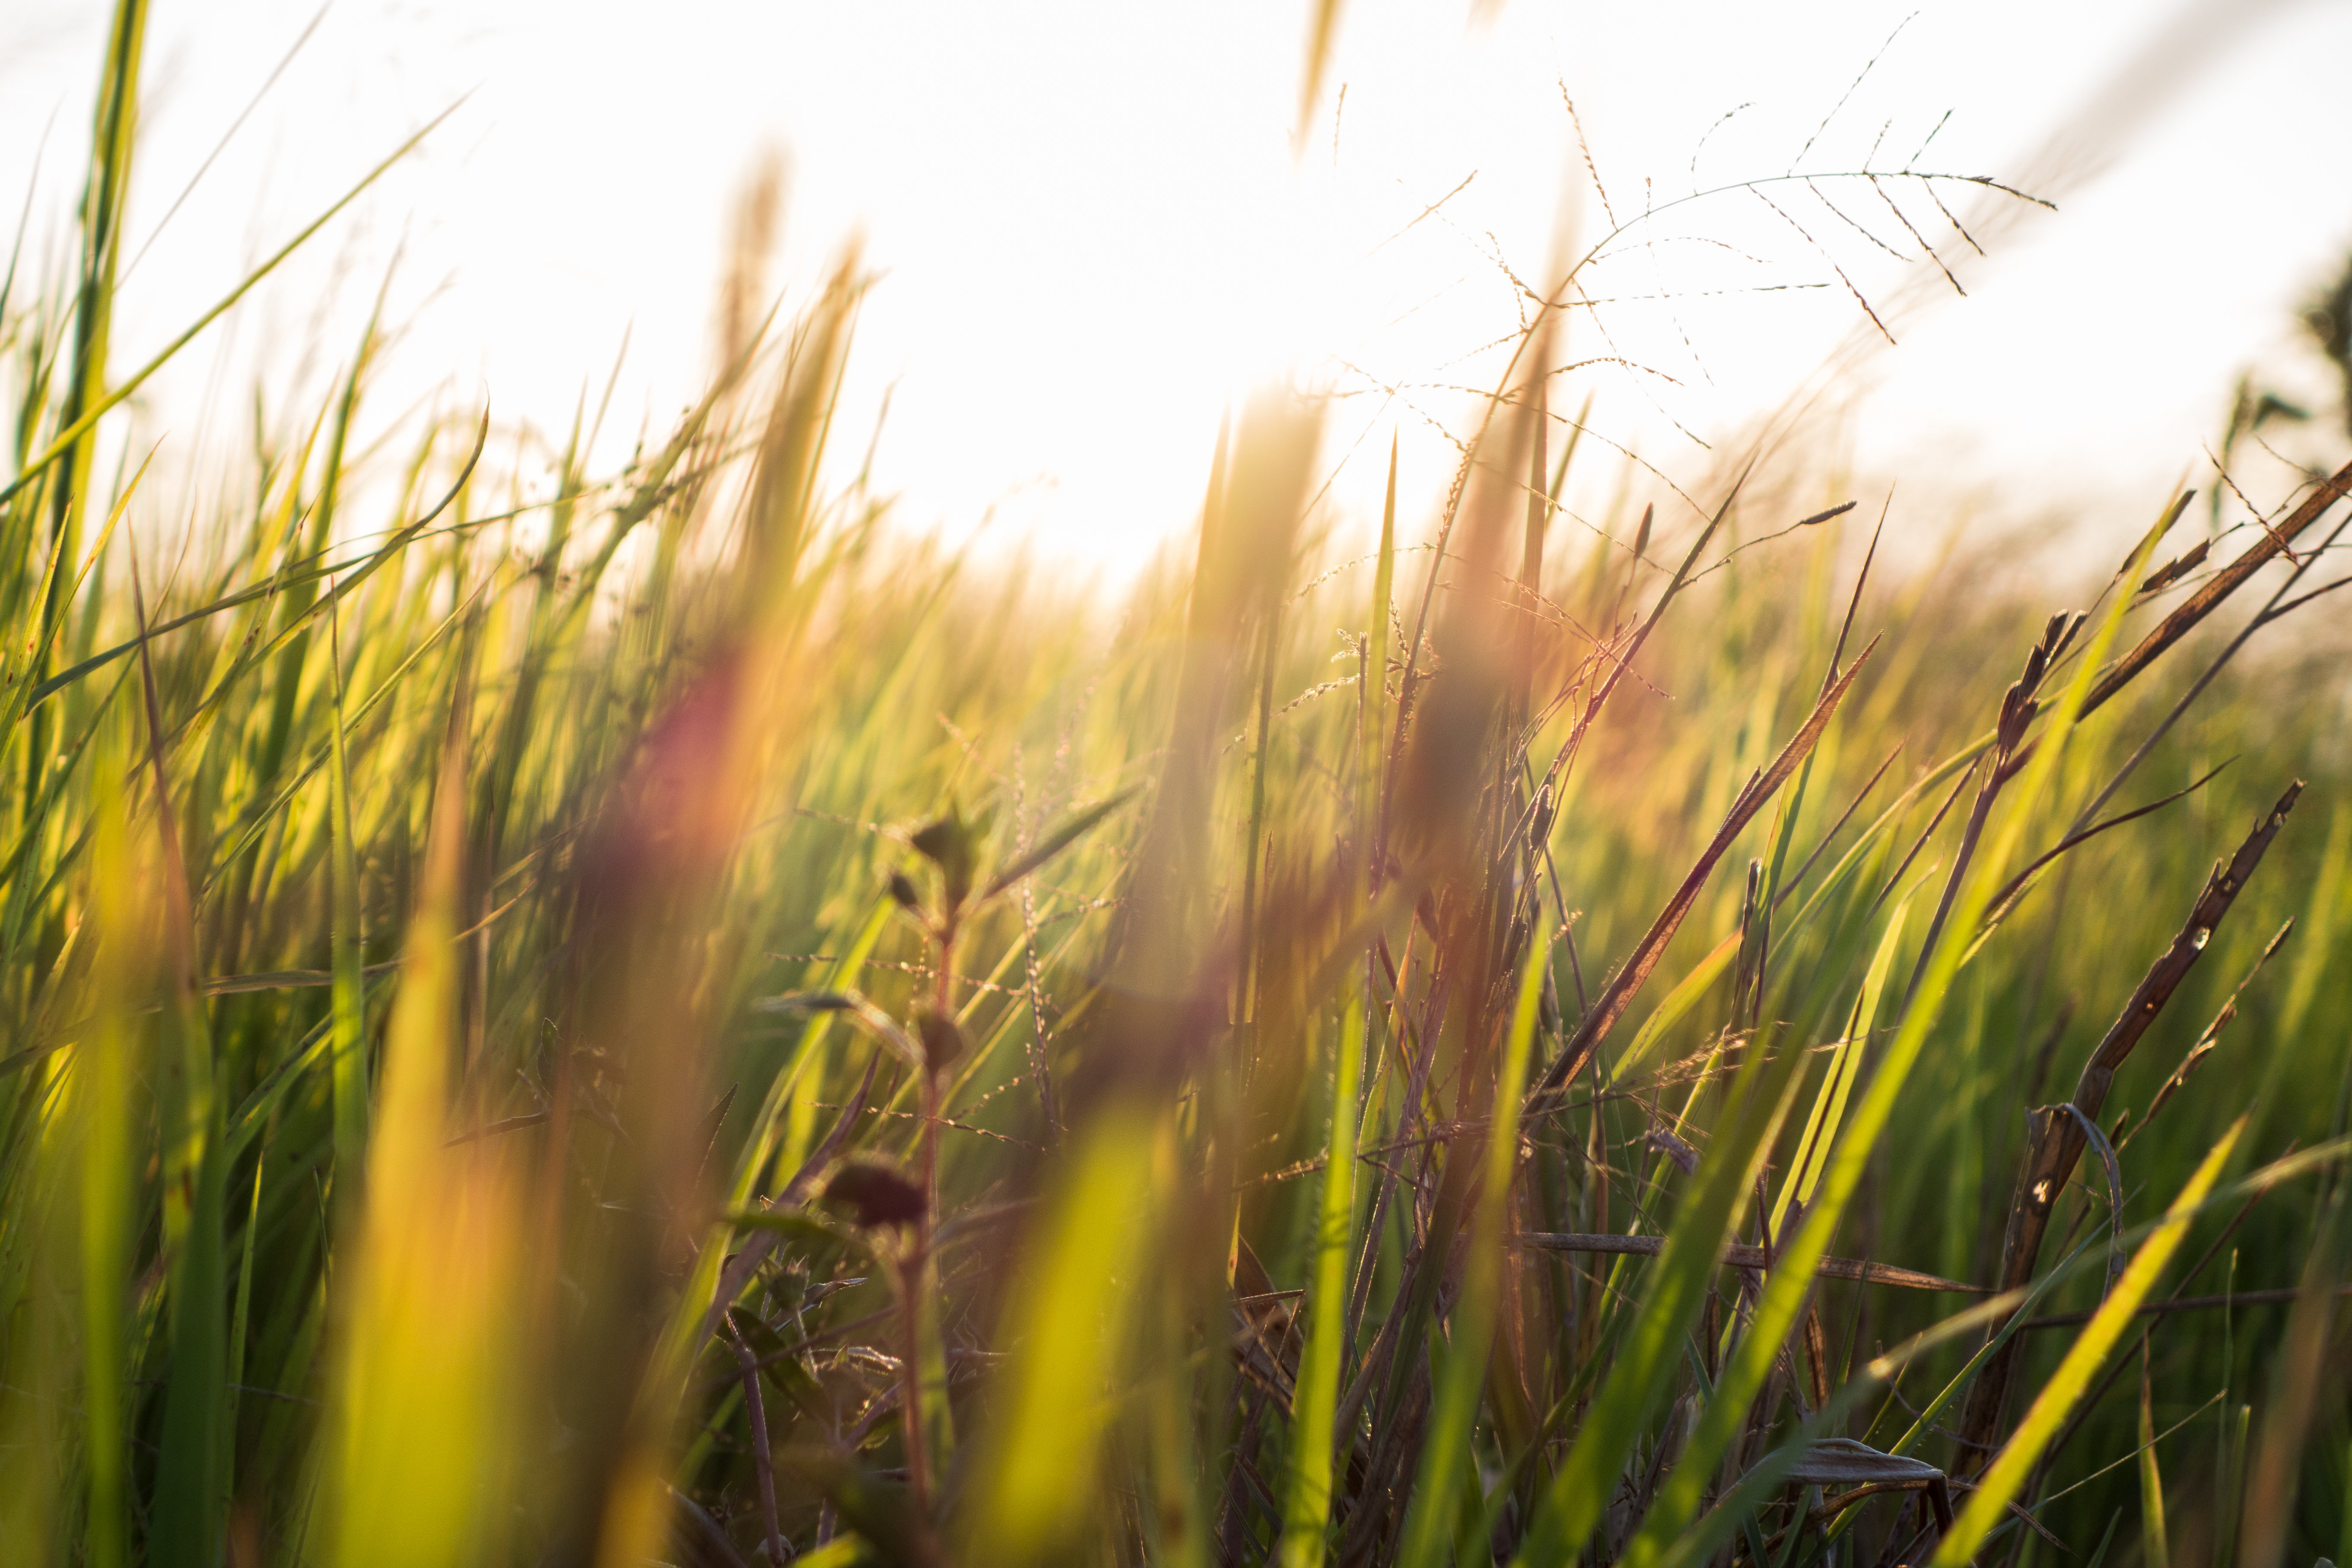
view, nature, grass, green, vegetation, sky, natural landscape, sunlight, plant, grass family, morning, field, meadow, prairie, crop, terrestrial plant, phragmites, paddy field, grassland, plant stem, plain, wheat, sedge family